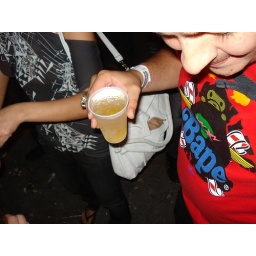
More liquor was on the floor than in the cups